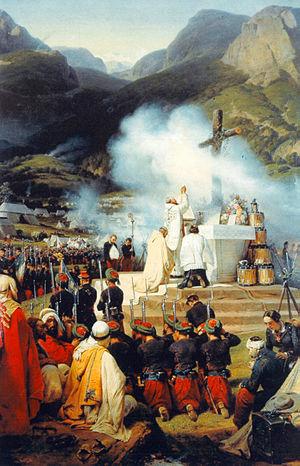
L'armée française sous le Second Empire désigne au sens large l'ensemble des forces armées, unités terrestres et unités navales au service du second Empire Français qui prirent part aux conflits et corps expéditionnaires de la France sous le règne de Napoléon III entre 1852 et 1870.
Les Babors sont une chaîne montagneuse au nord de l'Algérie, constituant l'essentiel de la Petite Kabylie ou « Kabylie des Babors ». Elle est séparée du Djurdjura par la vallée de la Soummam. Elle domine le golfe de Béjaïa et culmine à 2 004 m au Djebel Babor.